Jin River (Sichuan)

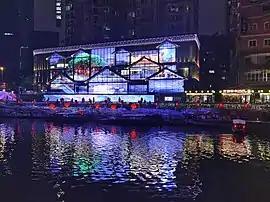
A night view along the river bank of the Jin River showing a scene from the popular Night-Tour tourism program.

The river has a history sediment accumulation due to both natural and anthropogenic factors which in the past led to congestion and flooding. At the end of the 1980s, due to increased populations and the development of Chengdu, the appearance of the Jin River changed with greater rates of sediment accumulation. The Jin River belongs to a plain river course with a small longitudinal gradient. With the decreased water inflow from upstream of the stream channel, the sediment deposits increased reducing the discharge passing the section.